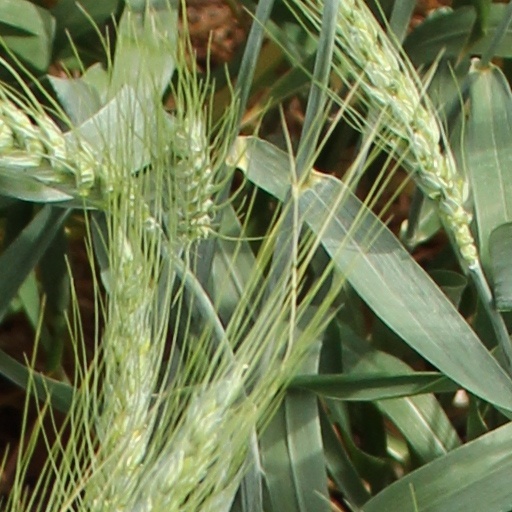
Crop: wheat